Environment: real
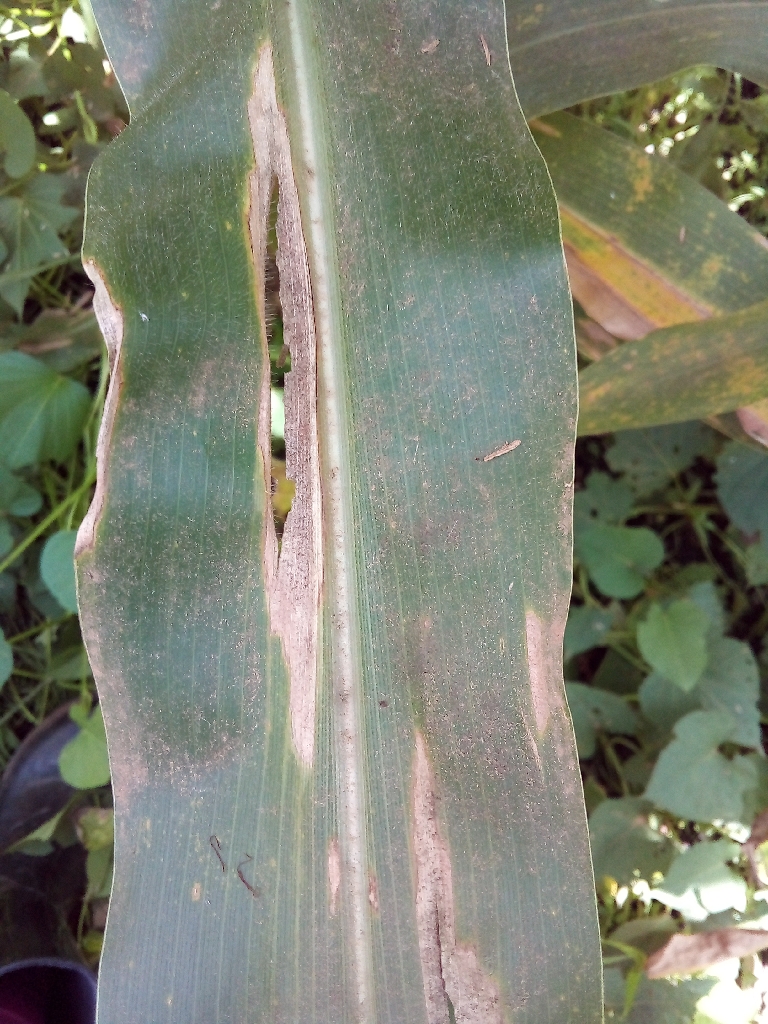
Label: northern_corn_leaf_blight